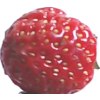
Label: strawberry